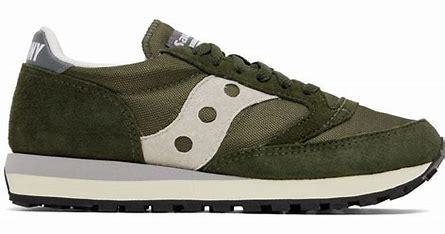
Brand: Saucony
Model: Jazz 81